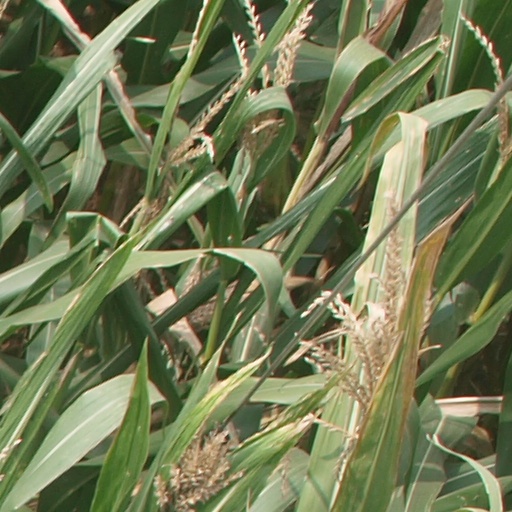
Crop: maize; corn